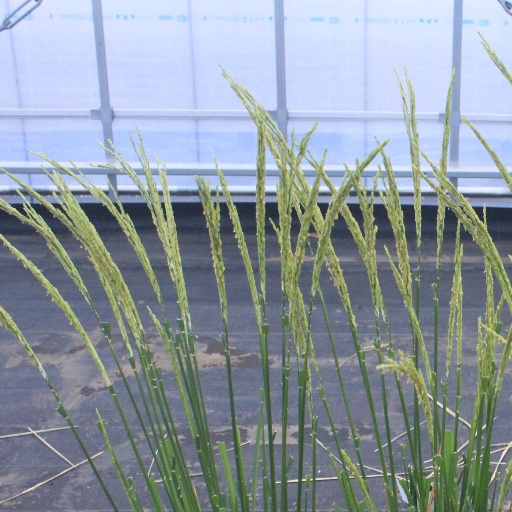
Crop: rice